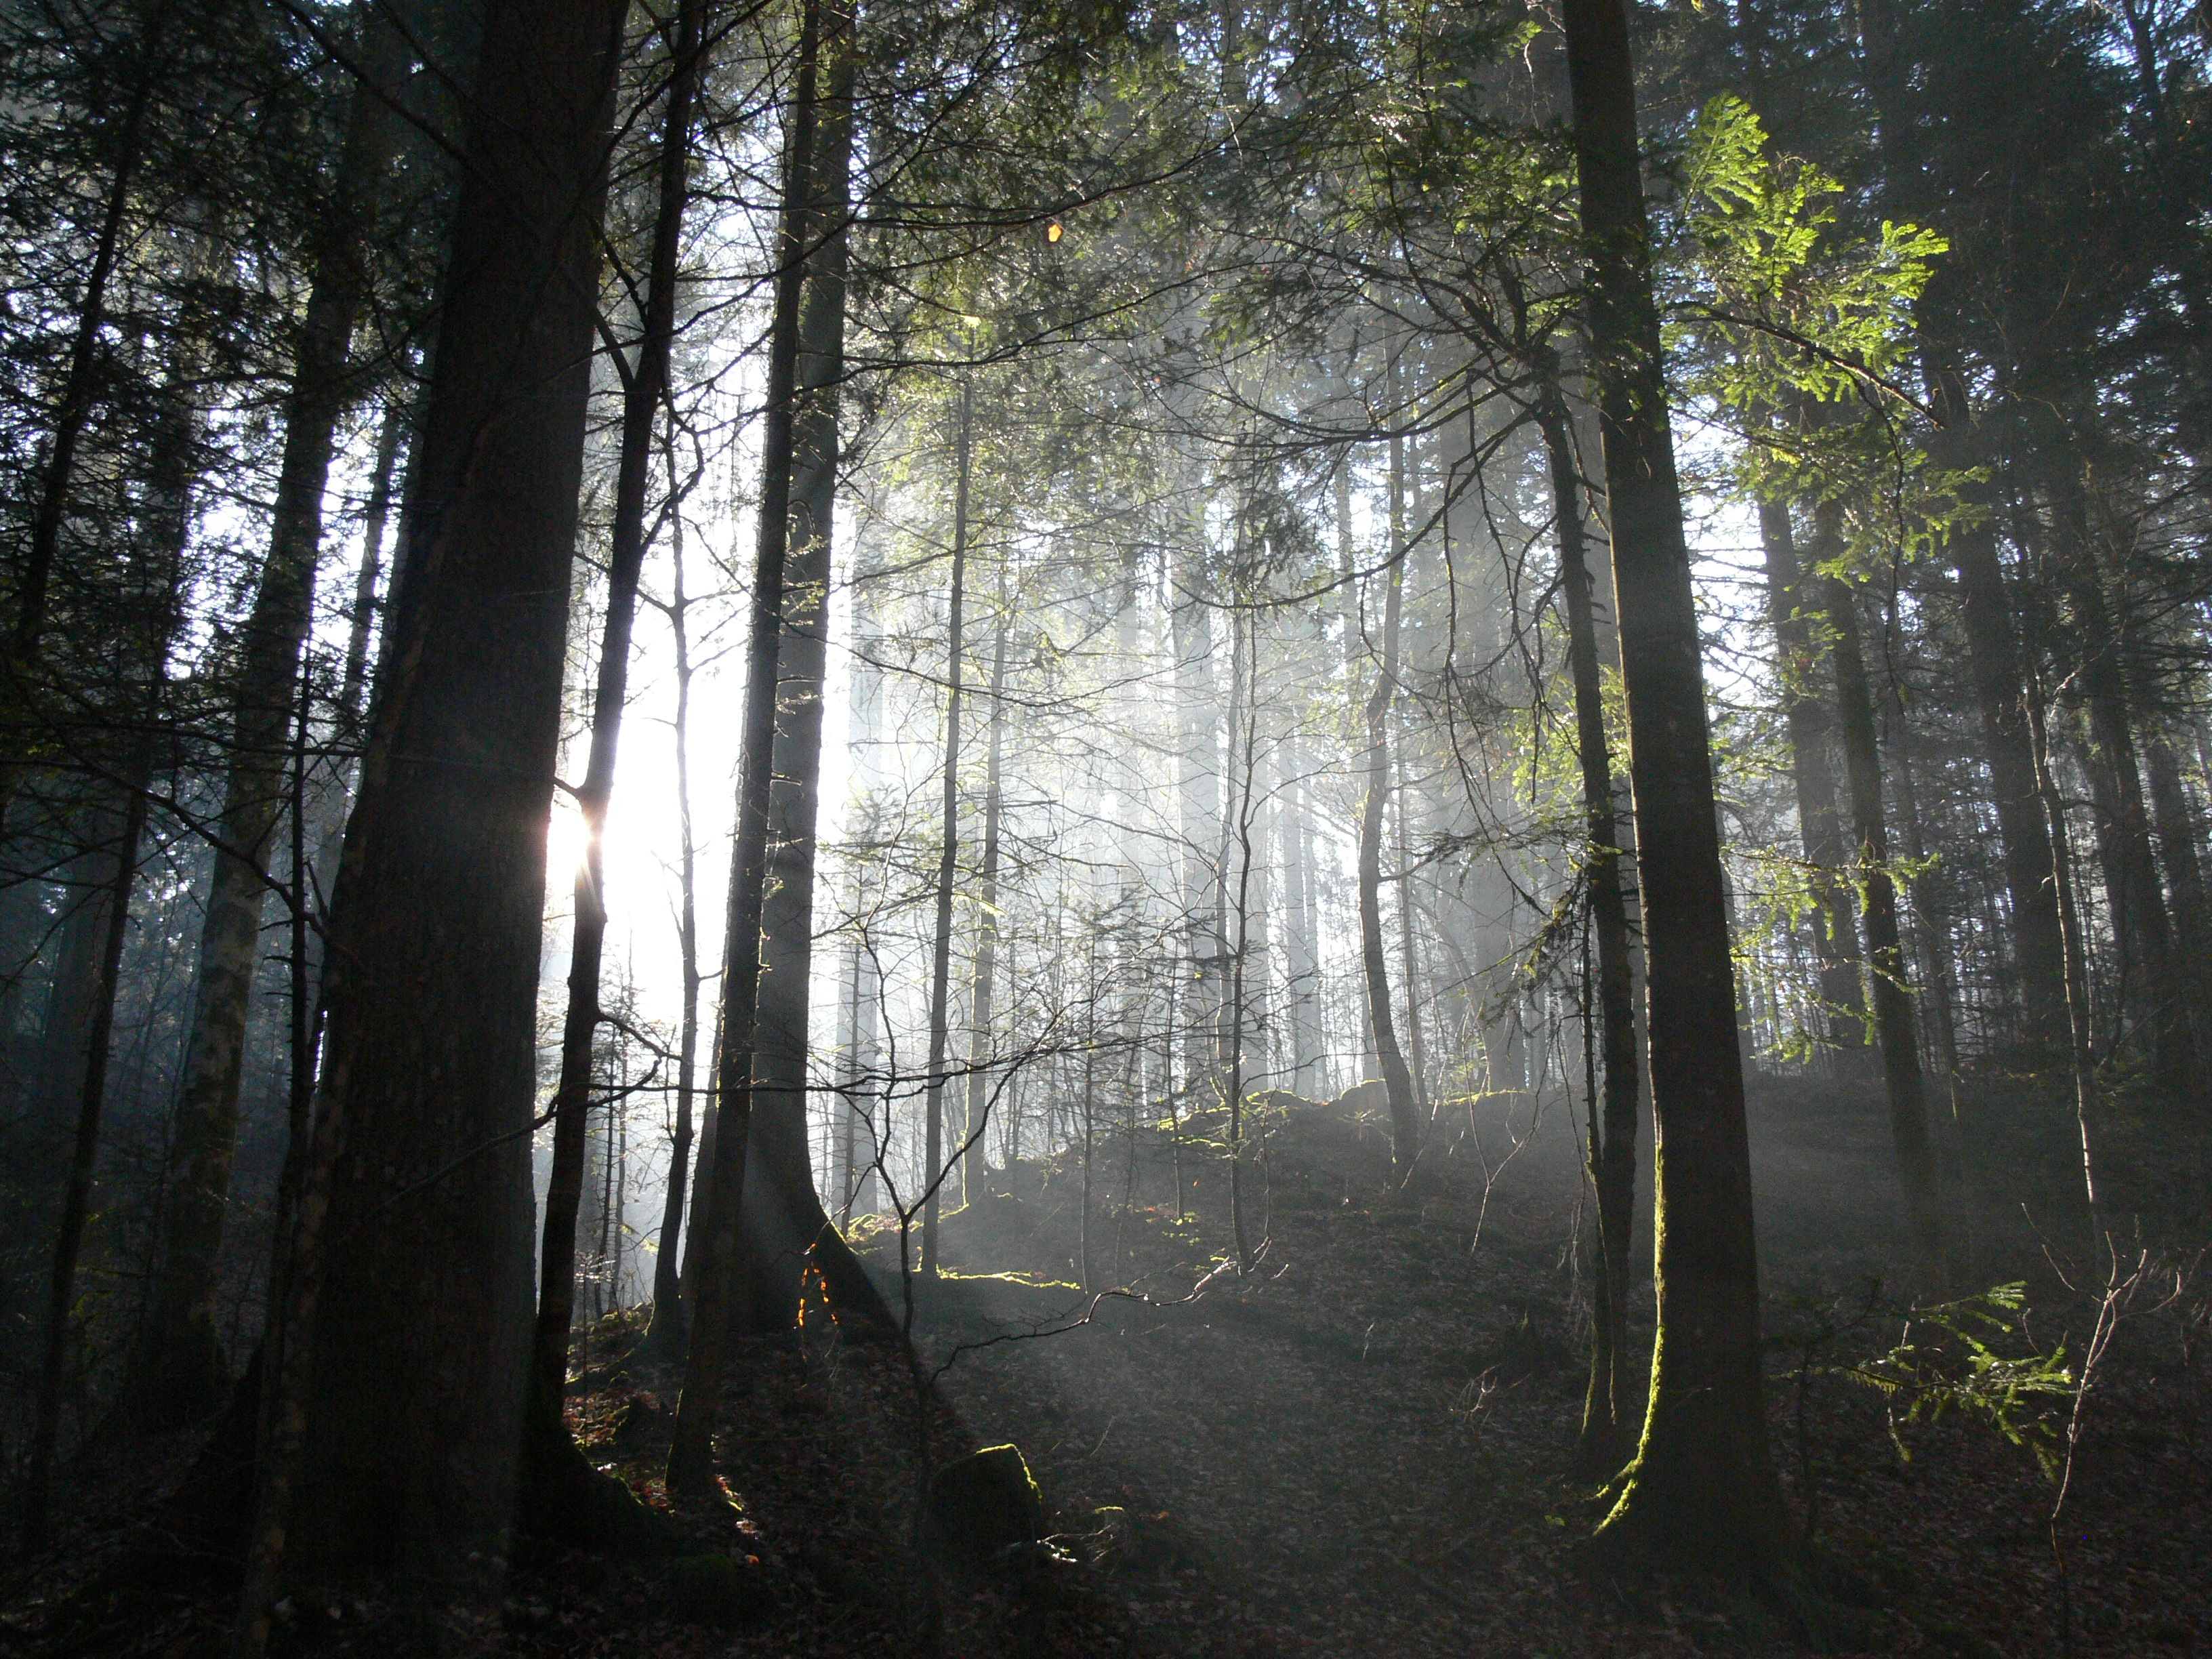
landscape, tree, nature, forest, wilderness, light, plant, sun, mist, sunlight, morning, leaf, green, jungle, autumn, season, rainforest, deciduous, wetland, switzerland, woodland, habitat, ecosystem, against the light, biome, old growth forest, natural environment, geographical feature, atmospheric phenomenon, woody plant, temperate broadleaf and mixed forest, temperate coniferous forest